Maniac Nurses Find Ecstasy

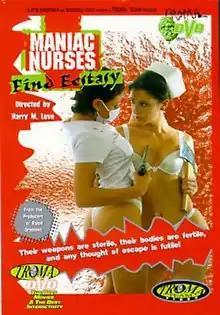
DVD cover for 'Maniac Nurses Find Ecstasy'

Maniac Nurses Find Ecstasy (also known as Bloodsucking Freaks II) is a 1990 erotic horror film written, directed, and produced by Léon Paul De Bruyn (under the pseudonym "Harry M. Love") and distributed by Troma Entertainment.